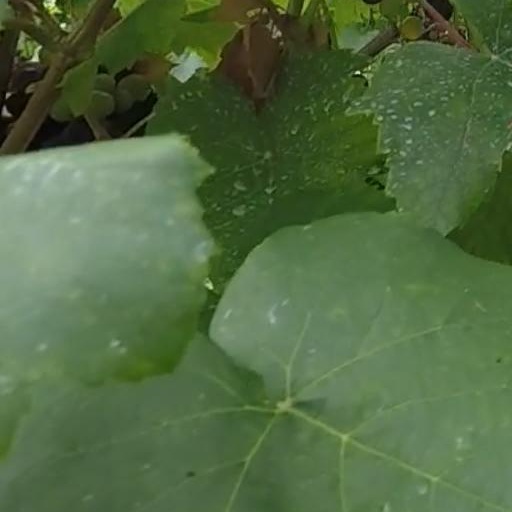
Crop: grape